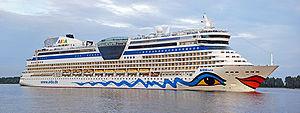
Le AIDAluna est un navire de croisière, appartenant à la compagnie AIDA Cruises.